Bankura horse

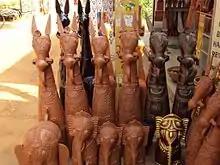
Terracotta horses and elephants in Bishnupur

In India, terracotta traditions are found from the earliest times. The outskirts of many an Indian village have a pipal tree with terracotta animal figures lying underneath it. They are symbols of fulfillment of aspirations of village folk. In order to cater to the commercial requirements of the modern global market, the village potter is often combining the traditional rural abstractions with refined urban tastes to show pieces of terracotta art.